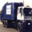
Label: truck